Cecil Afrika

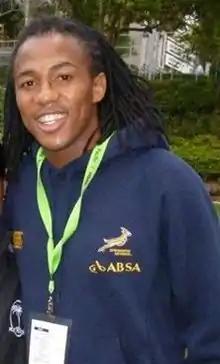
Afrika in 2012

Cecil Sebastian Afrika (born 3 March 1988) is a South African rugby sevens player for the South Africa national team, where he plays at flyhalf. He also plays for the San Diego Legion of Major League Rugby (MLR).